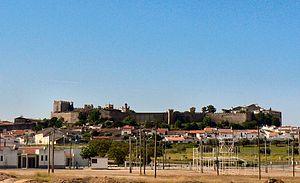
Cet article recense les monuments nationaux du district de Beja, au Portugal.